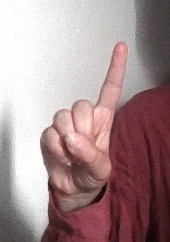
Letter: bb